Public transport accessibility level

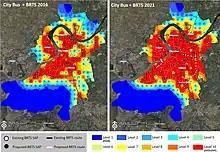
"Surat PTAL 2016 v. 2021 (future)"

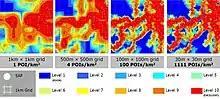

Building from the Ahmedabad case study, PTAL was applied for Surat by Bhargav Adhvaryu, Abhay Chopde, and Lalit Dashora. This application goes beyond the Ahmedabad study in two ways. First, it overlays population density map on PTAL maps (see figure "Surat PTAL 2016 overlaid with population density") demonstrating a better way to use PTAL maps to inform public transport investment decisions. Second, it demonstrates the use of PTAL for evaluating future transport investment options. PTAL maps for year 2021 (see figure "Surat PTAL 2016 v. 2021 (future)") were generated based on information on future (and committed) proposals to demonstrate PTAL's strategic use to create "what-if" scenarios. The Surat study also explicitly justified the use of 1 km grid for PTAL mapping in data and resource constrained situations by showing changes in PTAL map resolutions for grid sizes for comparison (see figure "Comparison of PTAL map for various grid sizes (Surat)"). Of course, smaller grid micro-PTAL maps can be prepared for specific areas of the city, which could be used to fine-tune public transport infrastructure provision at the local area level.